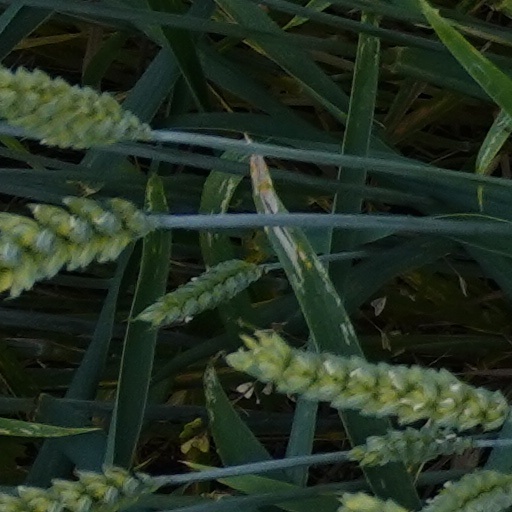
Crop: wheat